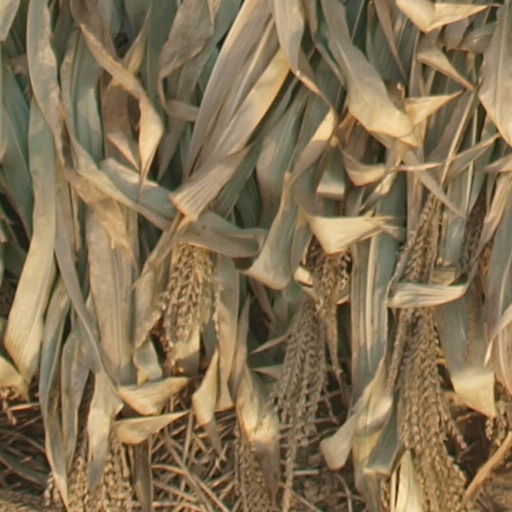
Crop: maize; corn